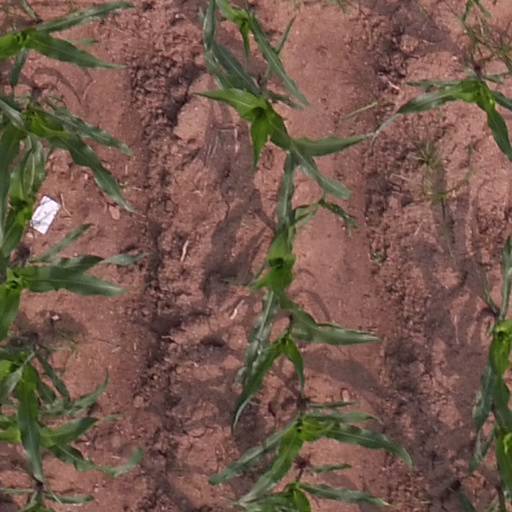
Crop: maize; corn